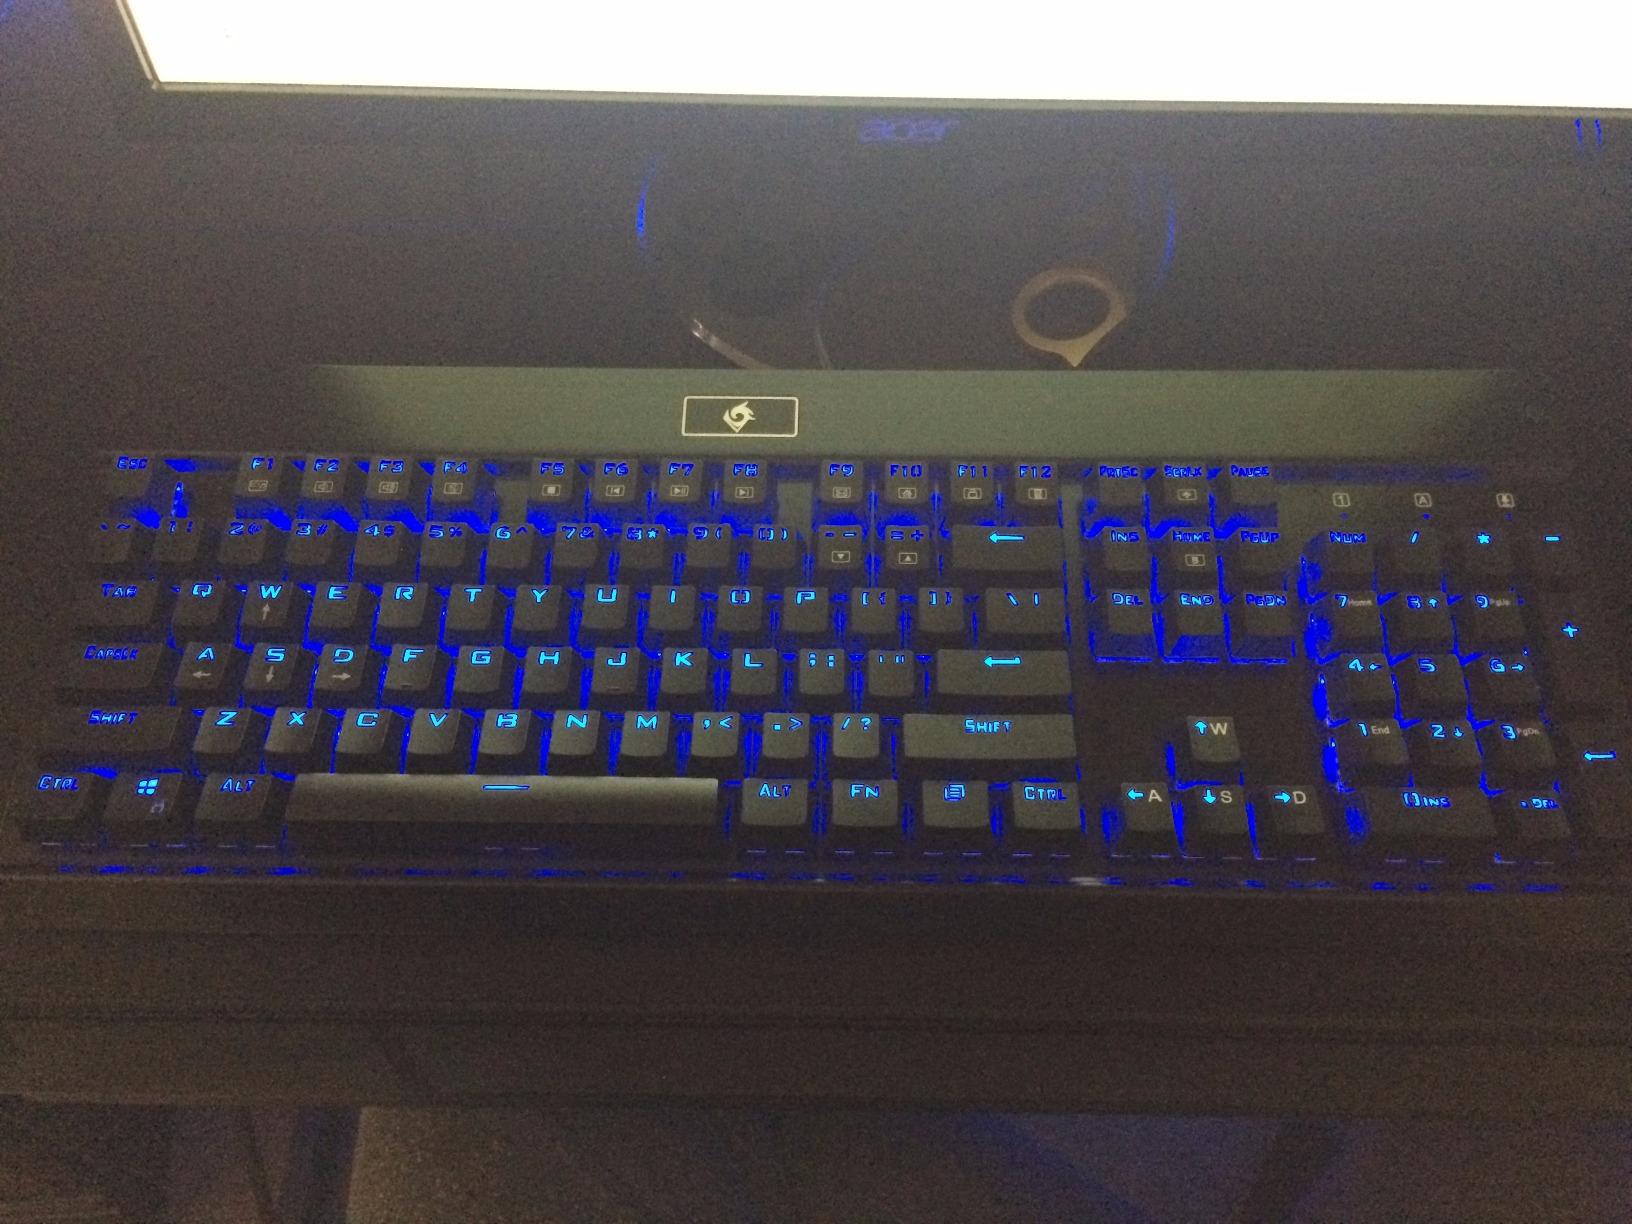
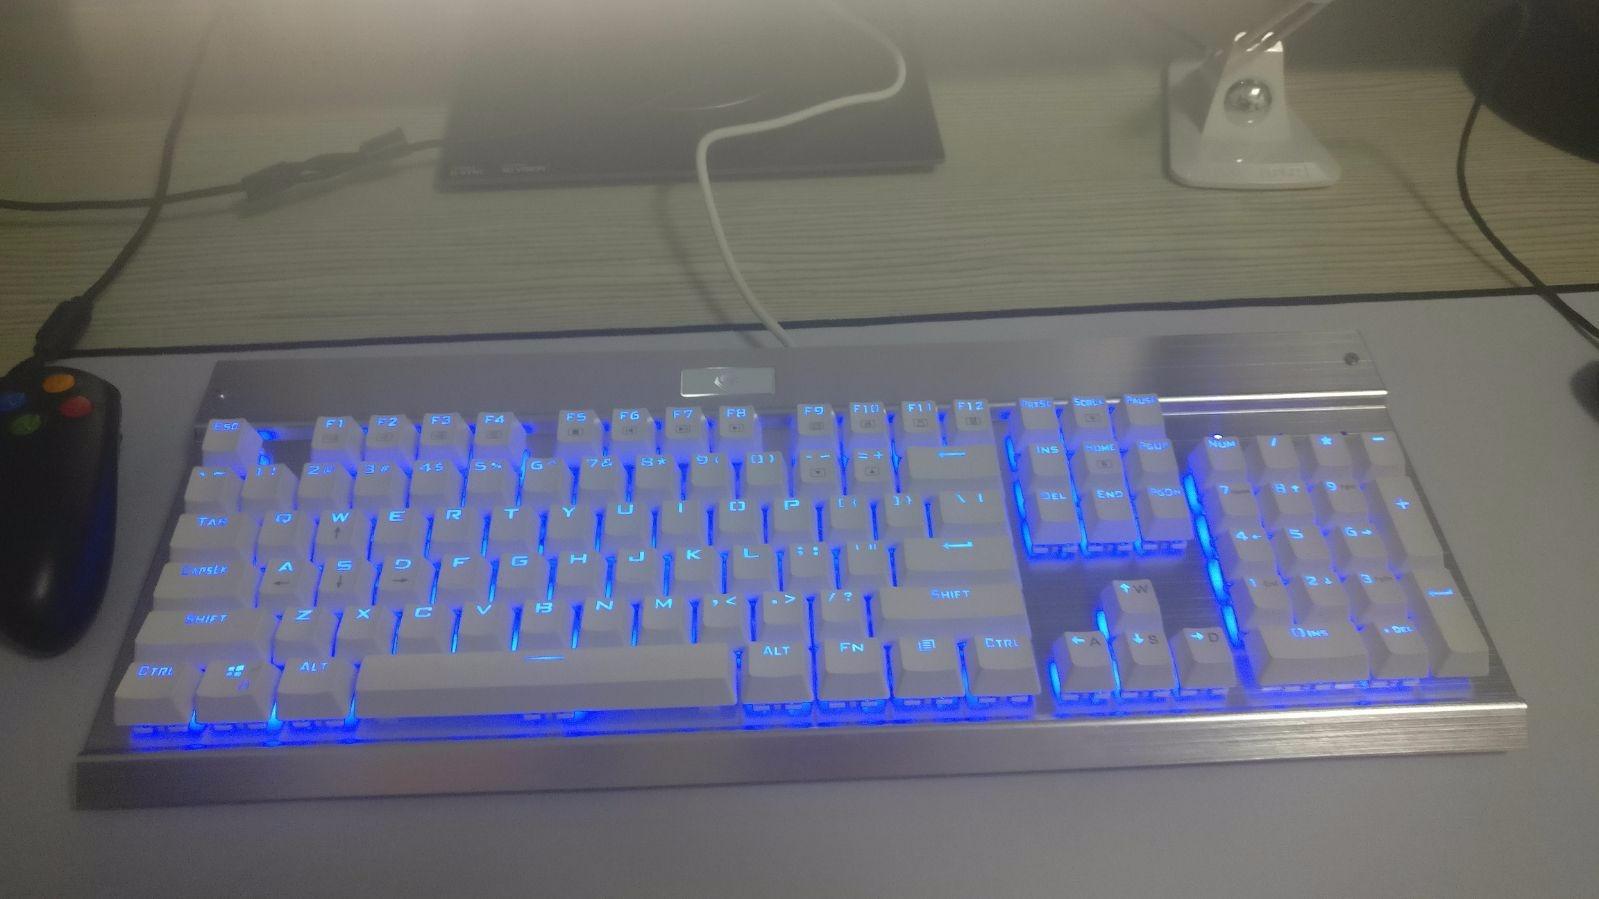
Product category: keyboard
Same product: no